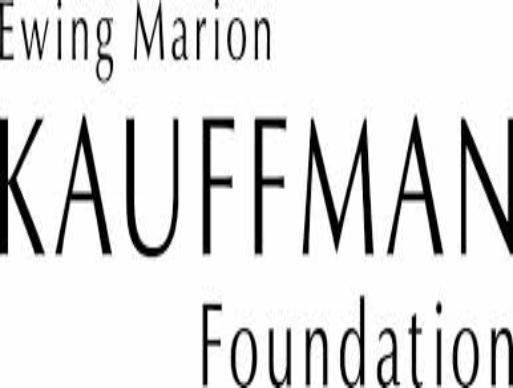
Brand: Kauffman
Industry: Others